Gyroelongated bipyramid

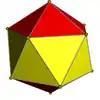
The pentagonal gyroelongated bipyramid is the regular icosahedron.

In geometry, the gyroelongated bipyramids are an infinite set of polyhedra, constructed by elongating an bipyramid by inserting an antiprism between its congruent halves.